Question: Please indicate a possible affordance area of bicycle that can be used for sitting
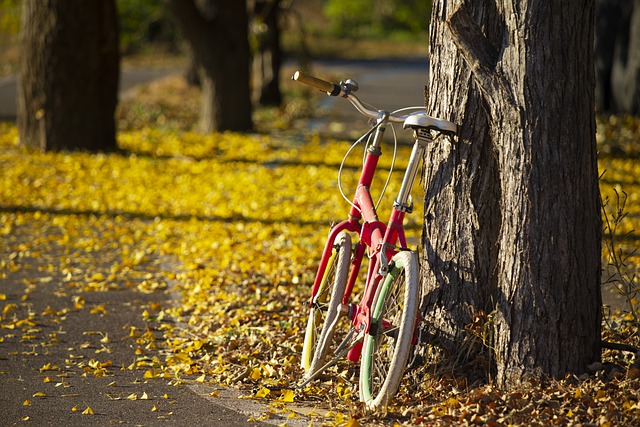
Answer: [401.868, 110.114, 460.628, 135.297]